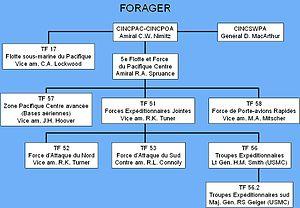
La dénomination de croiseur lourd est communément employée à partir de 1930 et jusqu'à la fin de la Seconde Guerre mondiale pour désigner un croiseur, c'est-à-dire un navire principalement armé de canons, d'un déplacement supérieur à 1 850 tonnes, et inférieur à 10 000 tonnes conformément au traité de Washington et dont l'artillerie principale avait un calibre supérieur à 155 mm, et au plus égal à 203 mm, conformément au traité naval de Londres. Si la distinction entre croiseur lourd et croiseur léger a ainsi été claire pendant quelques années, l'apparition, après 1935, des « grands croiseurs légers », déplaçant 10 000 tonnes, et armés de dix à quinze canons de 152 ou 155 mm, tirant jusqu'à 8 à 10 coups par minute, avec des blindages de ceinture de plus de 100 mm, a sérieusement contribué à brouiller les catégories.
La campagne des îles Mariannes et Palaos est une opération de la Guerre du Pacifique pendant la Seconde Guerre mondiale qui avait pour objectifs, d'une part de prendre des bases pour les nouvelles superforteresses B-29 dont l'autonomie de 9 000 km désignait les Mariannes comme une base idéale pour bombarder Tokyo à quelque 2 400 km, d'autre part d'ouvrir une voie nord vers les Philippines.